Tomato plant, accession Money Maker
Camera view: tilt-top (135 deg); turntable rotation: 30 degrees
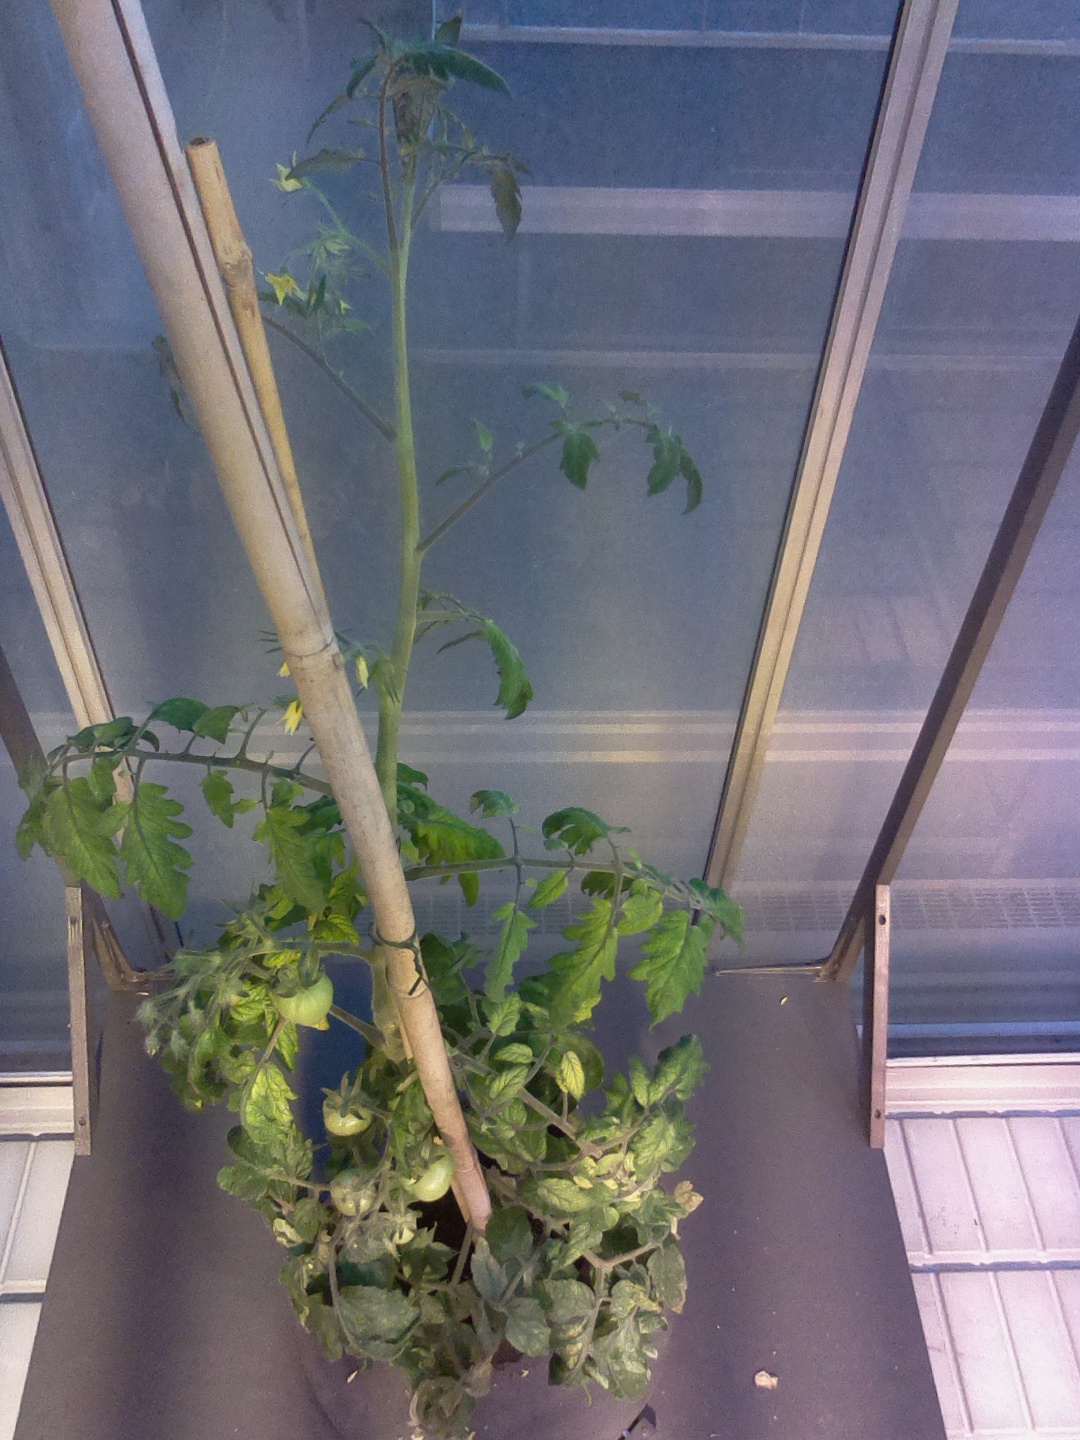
BBCH growth stage 75: 50%-60% of final fruit size